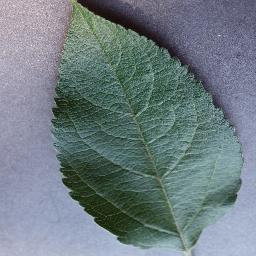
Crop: apple
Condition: healthy